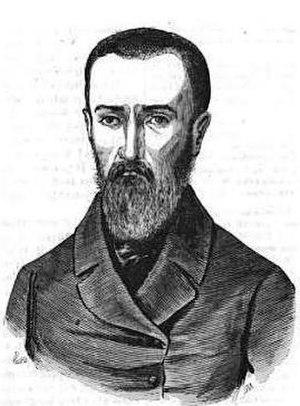
Louis Huber dit, Aloysius Huber est né à Ittlenheim le 22 février 1815 et est mort à Autun le 8 janvier 1865. Il apprend à Wasselonne le métier de corroyeur qu'il exerce à Paris. C'est un agitateur politique.